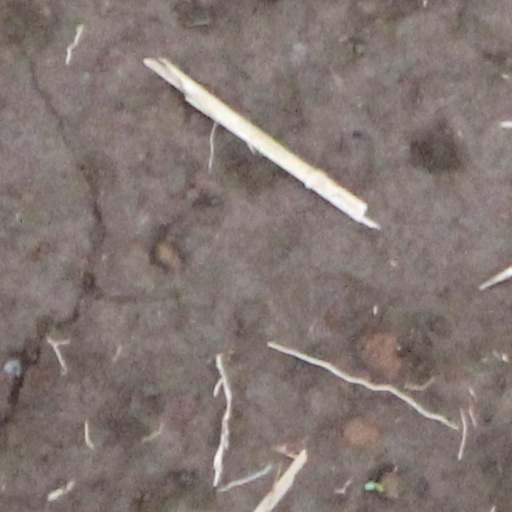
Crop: wheat